Toby Samuel

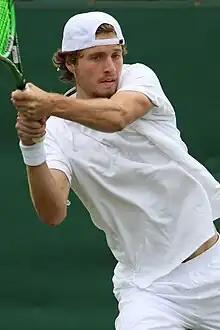
Samuel at the 2023 Wimbledon Championships

Toby Samuel (born 6 September 2002) is a British tennis player. He has a career high singles ranking of 414 achieved on 30 October 2023. He has a career high doubles ranking of 303 achieved on 25 September 2023.